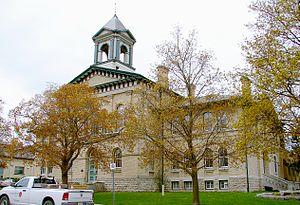
Kawartha Lakes est une ville du centre-est de la province canadienne de l'Ontario. Bien que désignée comme « ville » la municipalité comporte de larges parties rurales. Elle est nommée d'après les lacs Kawartha.